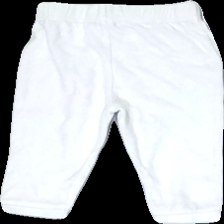
View: back
Type: Trousers
Category: Children
Brand: Not in the list
Brand text on label: Baby club
Colors: White
Material: 100% Cotton
Cut: Regular
Size: 80
Season: All
Stains: Minor
Price range: 50-100
Recommended usage: Reuse
Description: white trousers